Jim Hodges

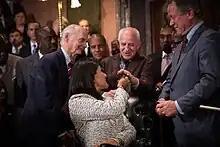
Nikki Haley gives Jim Hodges pen after bill signing to remove the Confederate flag from the grounds of the South Carolina State House.

Hodges received criticism in his first year in office for his management of the Hurricane Floyd evacuation, particularly his decision not to make Interstate 26 one-way westbound. Hodges also received blame for financial problems with the state Department of Commerce and long lines at Division of Motor Vehicles offices.